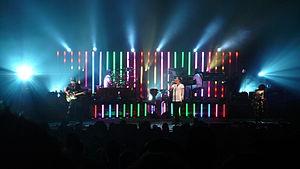
Incubus est un groupe de rock alternatif américan, originaire de Calabasas en Californie. Le groupe comprend actuellement Brandon Boyd, Mike Einziger, Ben Kenney, Jose Pasillas et Chris Kilmore alias DJ Kilmore.